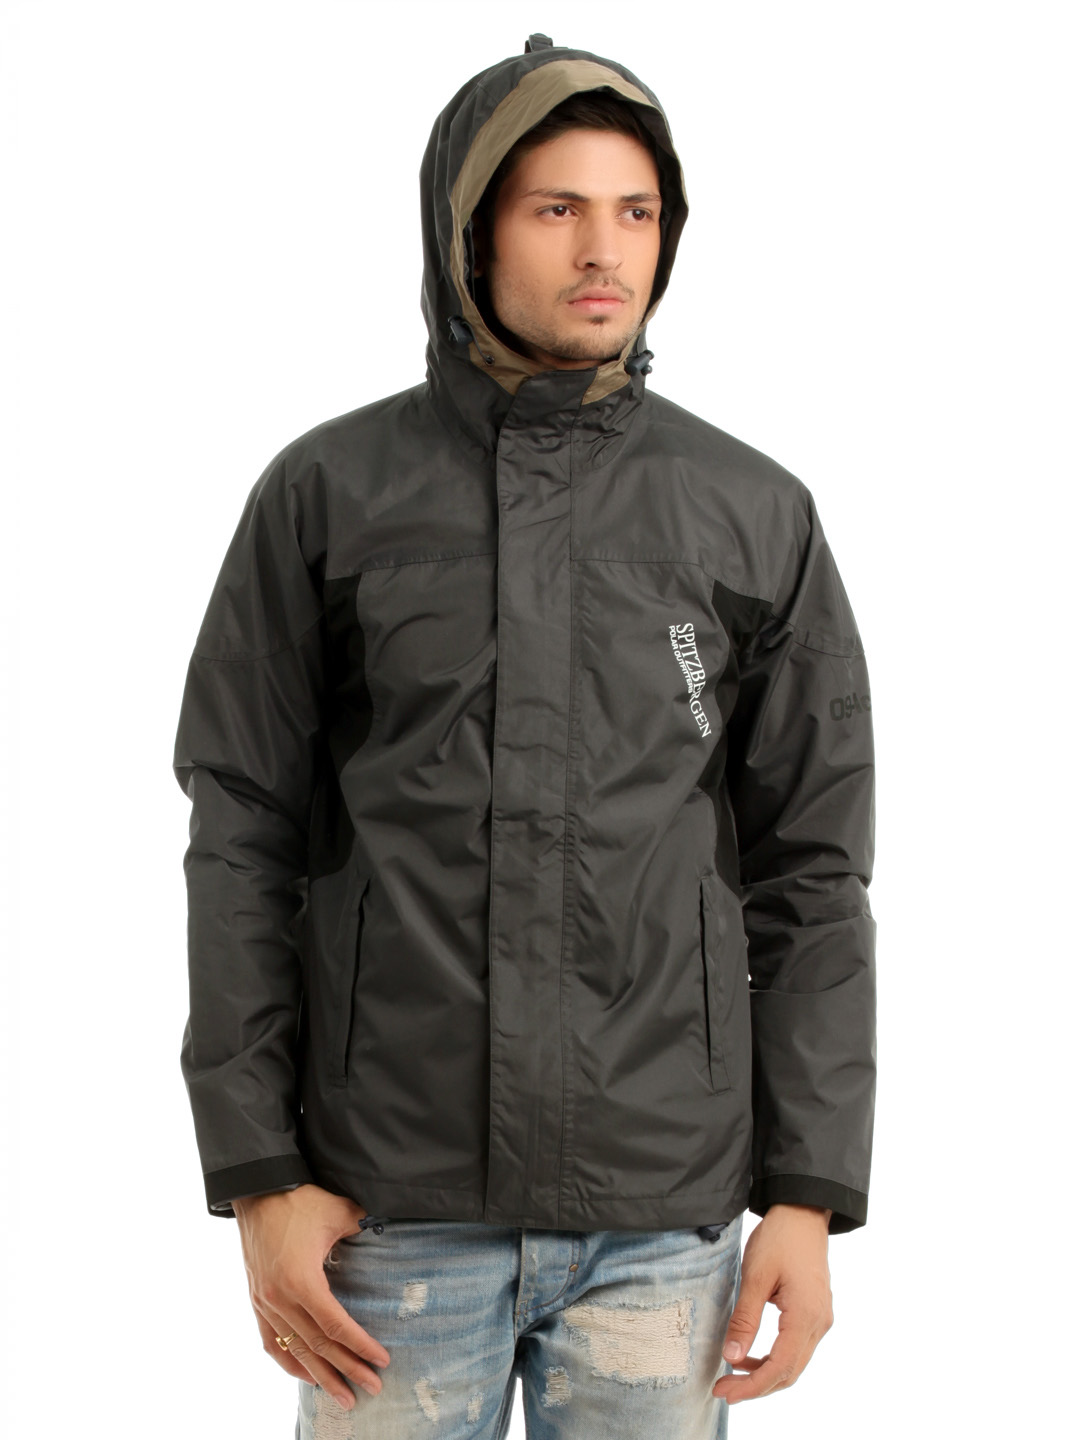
Just Natural Unisex Grey Rain Jacket
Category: Apparel / Topwear / Rain Jacket
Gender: Unisex
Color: Grey
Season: Summer 2012
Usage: NA